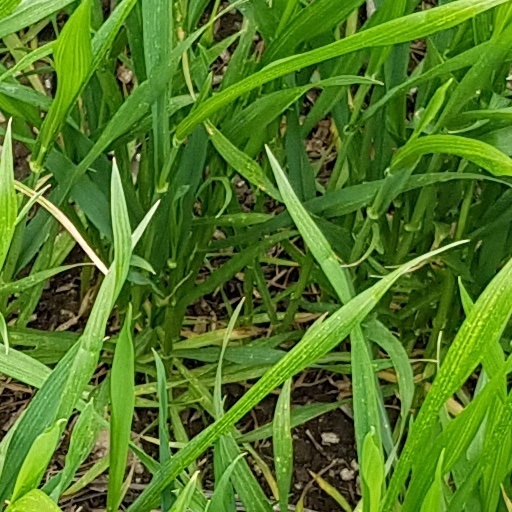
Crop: wheat